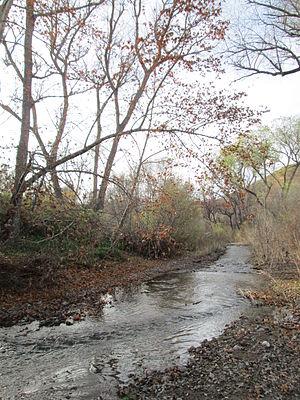
La Sonoita Creek, plus rarement Sonoita River, est une rivière qui coule au sud de l'Arizona, dans le comté de Santa Cruz, aux États-Unis. Elle traverse Sonoita, Patagonia et se jette dans le lac Patagonia au nord de Nogales.